Lower Lusatia

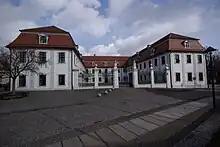
Lower Lusatian "House of the Estates Assembly" in Lübben

Today the area comprises the Brandenburg districts of Oberspreewald-Lausitz and Spree-Neiße with the unitary authority of Cottbus, as well as parts of Elbe-Elster, Dahme-Spreewald, and Oder-Spree. Important towns beside Cottbus and the historic capitals Lübben and Luckau include Calau, Doberlug-Kirchhain, Finsterwalde, Forst, Guben/Gubin, Lauchhammer, Lübbenau, Senftenberg, Spremberg, Vetschau, and Żary.